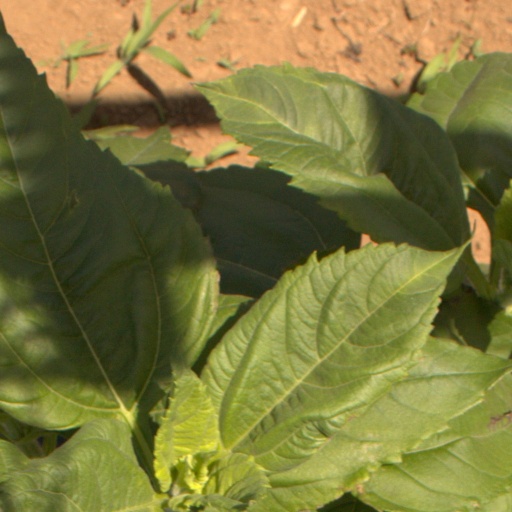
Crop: Jerusalem artichoke